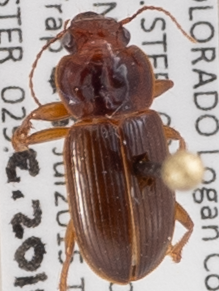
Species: Harpalus amputatus
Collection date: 2015-07-23
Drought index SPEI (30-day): -0.2
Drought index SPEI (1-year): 1.45
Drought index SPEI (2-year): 1.498